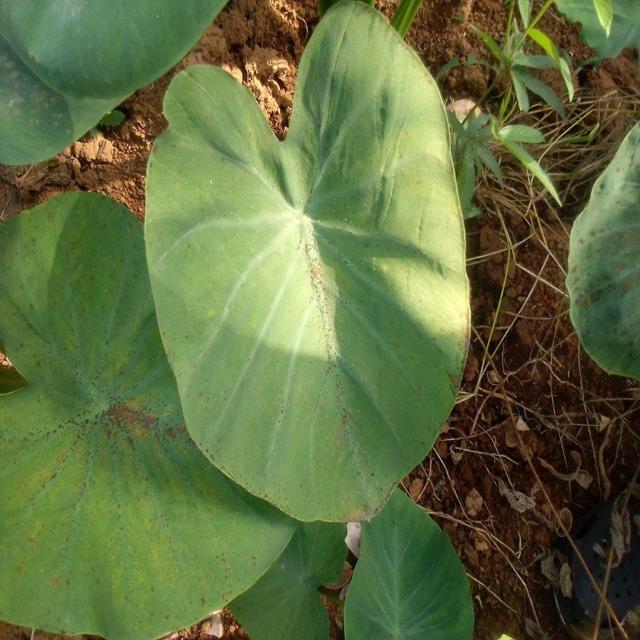
Label: Healthy